Animal sacrifice in Hinduism

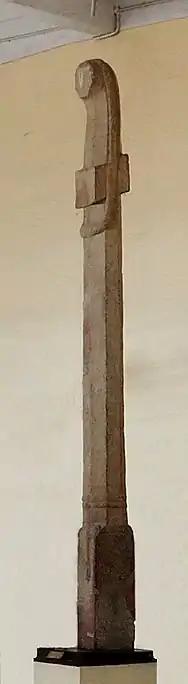
"Yupa" sacrificial pillar of the time of Vasishka, Isapur, near Mathura. Mathura Museum.

A Sanskrit term used for animal sacrifice is "bali", in origin meaning "tribute, offering or oblation" generically ("vegetable oblations [... and] animal oblations,").